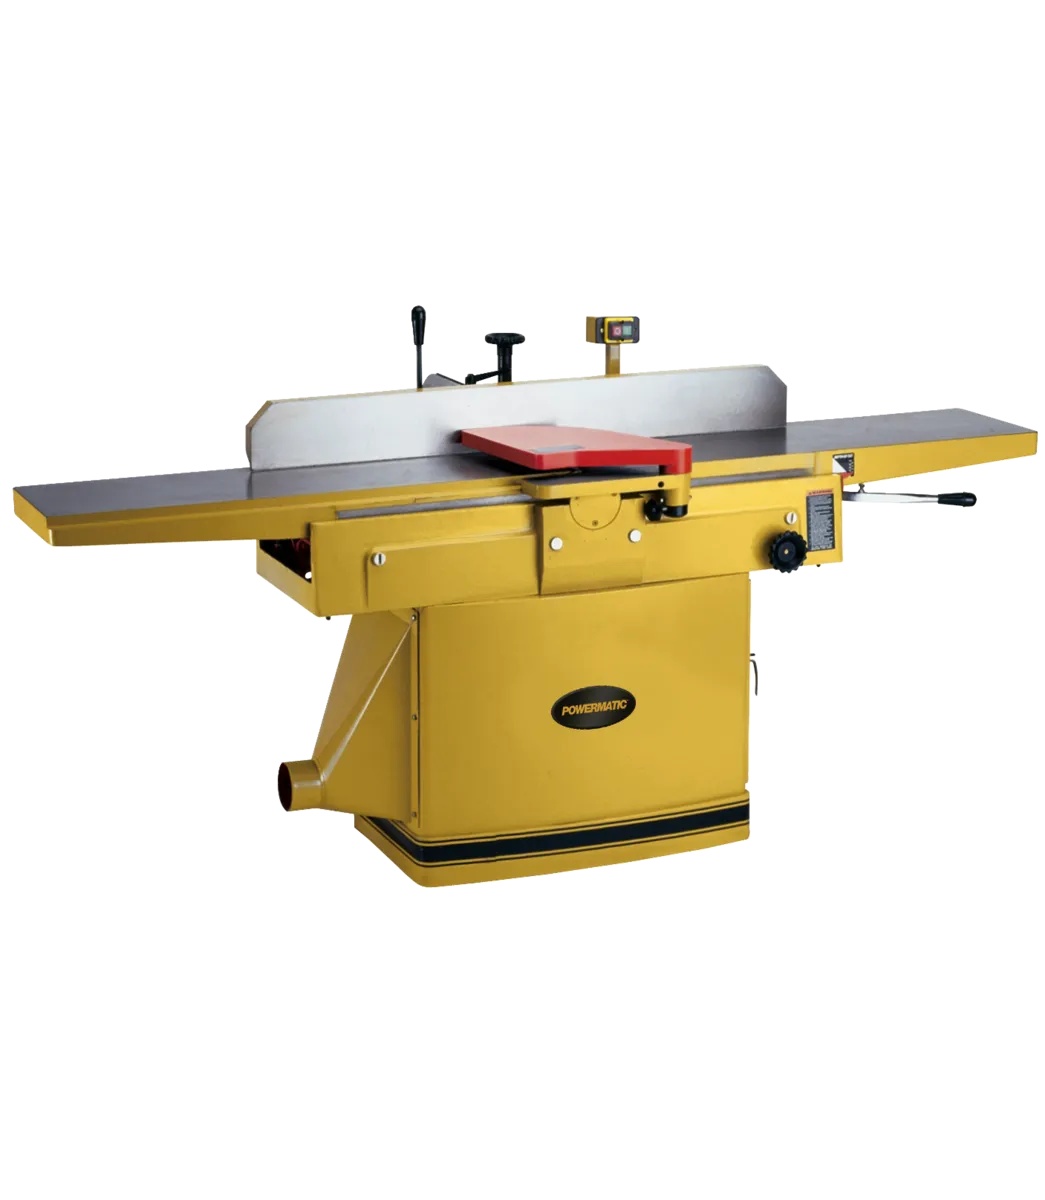
12" Jointer with Parallelogram Tables
Overview: This 12" Jointer offers big capacity and performance in a machine that is loaded with features. Large center-mounted fence assembly adjusts easily via rack and pinion system with ram lock. Preset stops on the fence body allow for fast angle set-up at 45° in and out, and a positive stop for perfect 90° angles. The parallelogram design keeps the table in close proximity to the cutterhead for improved finish and allows for a fast depth of cut adjustment. This design also ensures the tables remain perfectly parallel even after years of tough duty. Choose either the standard straight knife cutterhead or the helical cutterhead. Features: Large 12" x 84" precision ground cast iron table surface for heavy-duty work Parallelogram design for close table-to-cutterhead proximity and fast depth of cut adjustments Rack and pinion adjustable cast iron fence assembly for smooth fence positioning without play Table "lips" on both sides of cutterhead aid in noise reduction General Specifications: Cutterhead Speed (RPM): 5,000 Cutting Capacity (W x D): 11-3/4in x 1/8in Dust Collection Minimum CFM Required (CFM): 800 Dust Port Outside Diameter (In.): 4in Prop 65: Cancer and Reproductive Harm Warranty: 5 Year Gross Weight: 880.0 Net weight: 762.0 3-Knife Cutterhead Specs: Number of Knives: 3 high speed steel knives create a clean cut Cuts Per Minute: 15,000 Max.Rabbeting Capacity (In.): 3/4in • NOTE: The recommended max cutting depth for non-rabbeting cuts is 1/8”. The max cutting depth for rabbeting cuts is 1/2" as the manual has always stated. Helical Cutterhead Specs: Number of Knives: 44, 42 standard, 2 rabbeting Cuts Per Minute: Not Applicable NOTE: The recommended max cutting depth for non-rabbeting cuts is 1/8”. The max cutting depth for rabbeting cuts is 1/2" as the manual has always stated. Single-Phase Motor Specs: Cutterhead Motor: 3 HP 230V single-phase, prewired 230V only Recommended Circuit Size (Amps.): 30 3-Phase Motor Specs: Cutterhead Motor: 3 HP 230/460V 3-phase, prewired your choice 230V or 460V Recommended Circuit Size (Amps.): 30 Some 460V machines may have 3-4 week delivery times. Please contact us at 570-584-2002 ext. 301 to check if you need an order rushed. Thank you.
Brand: Powermatic
Category: Hardware > Tools > Carpentry Jointers > Bench Jointers